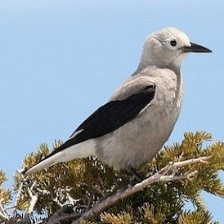
Species: CLARKS NUTCRACKER
Scientific name: NUCIFRAGA COLUMBIANA
ImageNet parent category: jay